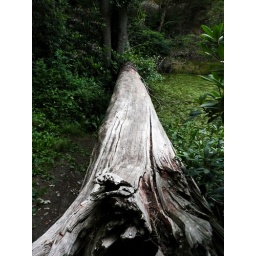
The jungle near manausThe amazonas full of piranhasThe birds of paradiseDisappear into the green desert